Shooting range

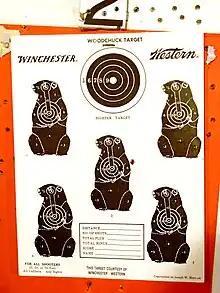
Shooting targets for woodchuck hunting

Outdoor ranges may be partially enclosed and so have some features in common with indoor ranges, for example the British Armed Forces barrack range has a roofed firing point and normally has 360° walls. As its name suggests, it is generally found in military bases rather than in the more remote areas common to outdoor ranges. Outdoor ranges for ISSF and Olympic shooting events often have heavily sheltered firing points to protect athletes, spectators and media from inclement weather as well as housing the sophisticated electronic target systems.